University of Southern Mississippi

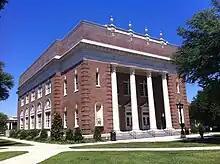
Bennett Auditorium

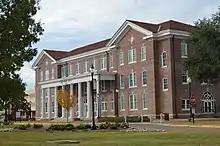
College Hall, one of the original structures

The All-American Rose Garden is a rose garden found near Hardy Street on the campus of the University of Southern Mississippi. The garden has a semicircular form and contains many types of hybrid roses in 32 rose beds. It has existed since 1973 and was accredited the status 'Public Rose Garden' by the All-American Rose Selection Inc. in 1975. Many biologists and botanists come from all over the world to study the roses found in the rose garden. Due to the large number of rare roses in the rose garden, plucking out a rose is against college policy, and getting caught results in a fine of $500.